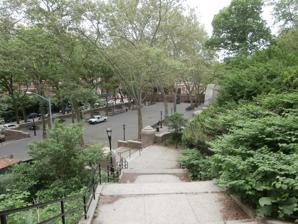
Building: Jackie Robinson Park
Country: United States of America
Year built: 1936
Public park in Manhattan, New York This article is about the park in New York City. For the stadium in Florida, see Jackie Robinson Ball Park . For the parkway in New York City, see Jackie Robinson Parkway . Jackie Robinson Park The curved stairway from Edgecombe Avenue and 150th Street, looking down toward the dance terrace Type Urban park Location Hamilton Heights and Harlem , Manhattan , New York City Coordinates 40°49′36″N 73°56′28″W / 40.82667°N 73.94111°W / 40.82667; -73.94111 Area 12.77 acres (5.17 ha) Created 1911 Operated by NYC Parks Public transit access Subway : ​ to 155th Street ​ ​ ​ to 145th Street ​ to 155th Street Bus : M2 , M3 , M10 , Bx6 , Bx6 SBS , Bx19 New York City Landmark Designated April 10, 2007 Reference no. 2238 Designated entity Bathhouse facade and pool New York City Landmark Designated April 10, 2007 Reference no. 2239 Designated entity Bathhouse interior Jackie Robinson Park (formerly Colonial Park ) is a public park in the Hamilton Heights and Harlem neighborhoods of Manhattan in New York City . The approximately 12.77-acre (5.17 ha) park is bounded by Bradhurst Avenue to the east, 155th Street to the north, Edgecombe Avenue to the west, and 145th Street to the south. The park has baseball fields, basketball courts, restrooms, and a bandshell , which are arranged around the park's steep terrain. It also includes the Jackie Robinson Play Center , which consists of a recreation center and a pool. Jackie Robinson Park is maintained by the New York City Department of Parks and Recreation (NYC Parks). The land for the park was acquired from 1894 to 1899 and the first section opened in 1911 as Colonial Park. Aymar Embury II designed the pool, which was constructed from 1935 to 1936 as part of a Works Progress Administration project. During the mid-20th century, the park received most of its other recreational facilities. The park was renamed after baseball player Jackie Robinson in 1978. The pool was extensively refurbished from 1978 to 1980. The New York City Landmarks Preservation Commission designated the park, as well as the lobby of the Jackie Robinson Play Center, as city landmarks in 2007. Description Jackie Robinson Park is bounded by 145th Street to the south, Edgecombe Avenue to the west, 155th Street and the 155th Street Viaduct to the north, and Bradhurst Avenue to the east. It covers 12.77 acres (5.17 ha), although the park is significantly narrower along its west–east axis relative to its width. Jackie Robinson Park's site encompasses steep terrain, with the Edgecombe Avenue portion being significantly higher than the Bradhurst Avenue portion. North of 155th Street, the cliff within Jackie Robinson Park becomes Coogan's Bluff , which is part of Highbridge Park ; the Polo Grounds baseball stadium was formerly below the cliff. Most of the facilities and entrances are along Bradhurst Avenue, although there are also stairs leading from Edgecombe Avenue's intersections with 145th, 150th and 155th Streets. Consequently, Jackie Robinson Park is more popular among residents of Central Harlem to the east than among residents of Hamilton Heights to the west. Jackie Robinson Park is one of four "Historic Harlem Parks", a group of parks by the New York City Department of Parks and Recreation (NYC Parks) that are characterized by their steep terrain. The other parks in the grouping are St. Nicholas Park and Morningside Park to the south, and Marcus Garvey Park to the southeast. Recreational facilities Basketball courts Jackie Robinson Park contains two playgrounds along the Bradhurst Avenue end, both with restrooms. The playgrounds are named after their respective cross streets, spelled out and in Roman numerals . Playground One Forty Nine CIL is at 149th Street, while Playground One Fifty Two CLII is between 152nd and 153rd Streets. The playground at 152nd Street was previously the park's wading pool. There is also a recreational area along Bradhurst Avenue between the two playgrounds. This consists of two baseball fields at 150th Street, one basketball court south of 150th Street, and four handball courts at 151st Street. The sporting fields and playgrounds were built in 1936, as part of the Works Progress Administration (WPA) program, and have been modified since then. The Jackie Robinson Pool is in the southernmost section of the park, just north of 146th Street. It consists of the main pool as well as a smaller water play area to the north. The deck surrounding the pool area is narrow because of the topography and width of the park. The topography constraints also resulted in an irregular shape for the pool area. The main pool measures 82 by 236 feet (25 by 72 m), with a depth of 3.5 feet (1.1 m). The pool could fit 4,090 bathers simultaneously and has a non-standard dimension compared to other WPA pools in the city. It is mostly rectangular, but its southern end is rounded as in a semicircle. The former diving pool to the north was pentagonal in layout, resembling a rectangle with the northwestern corner being truncated. It was converted into a children's play area with sprinklers and other water features. A set of bleachers runs along the western retaining wall of the main pool and the northern retaining wall of the original diving pool. South of the pool area is a service entrance with a circular plaza paved in hexagonal tiles. Recreation center Exterior of the recreation center, seen from Bradhurst Avenue The recreation center is built on a slope east of the pool between 146th and 147th Streets. The building contains a facade of brick in common bond and is arranged in a roughly rectangular shape, with its longer axis running north-south. It has a two-story primary facade on Bradhurst Avenue to the east and a one-story rear facade facing the pool to the west. The rear facade corresponds to the second story of the bathhouse. The bathhouse is designed with cylindrical shapes and Romanesque details. The decorative elements include stone corbels , courses , window sills , and rooftop balustrades . The design, more ornate than the other ten pools built as part of the same 1936 WPA program, has been compared to a medieval fortification. The eastern facade is composed of fourteen bays , which are separated by protruding cylindrical buttresses and contain recessed arches. The two central bays, which form the main entrance, are flanked by large cylindrical buttresses and separated by a smaller buttress. Each of the central bays contains a wide arch, a bas-relief related to swimming, a comparatively small doorway, and faded letters reading colonial park and play center . The six bays on either side contain narrower arches separated by small full-height buttresses. Inside the narrower arches are various windows and doors, arranged according to the interior use. The ends of the bathhouse contain large cylindrical buttresses similar to those flanking the main entrance. The southern facade has a brick wall with windows, while the northern facade has two arches. The western facade contains fourteen bays and is a simpler version of its counterpart on the east. The recreation center was intended to double as a bathhouse and an enclosed play area. The ground-floor lobby of the recreation center contains a glass ticket booth between the two main doorways, where visitors originally purchased tickets for admission to the pool. The ceiling is made of pointed Gothic arches. The ground-floor spaces north and south of the lobby are used for mechanical spaces. On the northwest and southwest corners of the lobby, two staircases with rounded risers lead up to the second floor, providing access to the men's and women's locker rooms and to the pool. There is also a bust of Jackie Robinson , the park's namesake and the first Black player in Major League Baseball , on the west wall. The bust was made by Inge Hardison and installed in 1981. The rest of the recreation center contains facilities including an indoor basketball court, cardio room, fitness room, gymnasium, media lab, and multipurpose room. Paths and other structures One of the park entrances At 147th Street is an open-air concrete bandshell, which is built into the hillside and faces a dance floor terrace to the east. The interior of the bandshell contains a mural depicting Robinson. The Robinson mural was painted in 2006 by the Junior League of New York. The dance floor terrace, a wide space with a floor of hexagonal stone pavers, extends north to 148th Street. The terrace is enclosed by a brick retaining wall featuring rounded seating niches with concrete benches, which in turn are separated by brick cylinders with stone caps. North of the dance floor terrace is a wide promenade with hexagonal-block pavers, extending to the recreational fields at 150th Street. The western retaining wall of the promenade contains rounded seating niches similar to those in the dance floor terrace. A curved concrete stair, which separates the dance floor terrace to the south and the promenade to the north, leads upward from 148th Street and Bradhurst Avenue to a landing at Edgecombe Avenue, just south of 150th Street. A path winds upward from the intersection of 150th Street and Bradhurst Avenue to the same landing. An additional path leads from 153rd Street at Bradhurst Avenue to Edgecombe Avenue's intersection with 155th Street and the 155th Street Viaduct. The paths predate the WPA renovations in 1936. The WPA removed some of the original paths to make way for the recreational fields, while repaving these paths with hexagonal pavers. Some of the paths subsequently were repaved in asphalt. There are two comfort stations, or restrooms, within the park. The comfort station adjoining the playground at 152nd Street is a single-story square structure with a hip roof , oriented 45 degrees from the surrounding streets. The brick facade contains large cylinders at each corner, with segmental arches between each cylinder. The other comfort station, adjoining the playground at 149th Street, is a single-story rectangular structure with a gable roof . The brick structure was built prior to the WPA renovations. Additionally, the southern boundary of the park contains a metal fence with brick piers capped with stone. History The park site occupies a high bluff formed by retreating glaciers. The area that later became Colonial Park was part of the Samuel Bradhurst estate in the late 18th and early 19th centuries. Brick buildings lined its southern edge and a few small residences were scattered throughout its interior in the early 1890s. Creation The act creating Colonial Park and the nearby St. Nicholas Park was passed on February 26, 1894. Edgecombe Road (later Avenue), which would form Colonial Park's western border, had not been drawn through the street grid, but was slated to be halfway between St. Nicholas Avenue to the west and Bradhurst Avenue to the east. A group of three commissioners was appointed to oversee land acquisition. Due to various legal disputes, the land acquisition was not completed until 1899. The land acquisition was estimated to cost $1.5 million for 192 parcels, although the New York City government initially opposed the appropriations, stating that some plots were valued at much higher prices than they were actually worth. Colonial Park, and later Colonial Pool, were so named because several American Revolutionary War battles had taken place in the area. During the first decade of the 20th century, the New York City government converted the land into a park. The northern half of the park, from 150th to 155th Streets, was laid out with paths and plantings in 1907 and 1908. The southern half, containing a playground and a restroom, opened to the public on August 12, 1911. The work had cost $2 million in total. In the years after Colonial Park's opening, the area to the west became known as Sugar Hill , a popular place for wealthy Black Americans to live during the Harlem Renaissance . One development within that area was the Colonial Park Apartments at 409 Edgecombe Avenue , which contained the residences of figures such as W. E. B. Du Bois and Thurgood Marshall . Colonial Park itself was used informally for concerts in its early years. Few improvements were made to the park in the two decades following its opening; in the early 1930s, it still retained its original playground, restroom, and paths. Works Progress Administration renovations Playground One Forty Nine CIL, at 149th Street In 1934, mayor Fiorello H. La Guardia nominated Robert Moses to become commissioner of a unified New York City Department of Parks and Recreation . At the time, the United States was experiencing the Great Depression ; immediately after La Guardia won the 1933 election , Moses began to write "a plan for putting 80,000 men to work on 1,700 relief projects". By the time he was in office, several hundred such projects were underway across the city. Moses was especially interested in creating new pools and other bathing facilities, such as those in Jacob Riis Park , Jones Beach , and Orchard Beach . He devised a list of 23 pools around the city, including one in Harlem. The pools would be built using funds from the Works Progress Administration (WPA), a federal agency created as part of the New Deal to combat the Depression's negative effects. Eleven of these pools were to be designed concurrently and open in 1936. Moses, along with architects Aymar Embury II and Gilmore David Clarke , created a common design for these aquatic centers. Each location was to have distinct pools for diving, swimming, and wading; bleachers and viewing areas; and bathhouses with locker rooms that could be used as gymnasiums. The pools were to have several common features, such as a minimum 55-yard (50 m) length, underwater lighting, heating, filtration, and low-cost construction materials. To fit the requirement for cheap materials, each building would be built using elements of the Streamline Moderne and Classical architectural styles. The buildings would also be near "comfort stations", additional playgrounds, and spruced-up landscapes. Construction for some of the 11 pools began in October 1934. In mid-1935, Moses announced that Colonial Park, which then contained an informal layout, would receive a recreational center with a swimming pool and sporting fields. An official press release stated that the city had failed to assemble another large site elsewhere in Harlem, but author Marta Gutman stated that Marcus Garvey Park in Central Harlem had been considered until the Harlem riot of 1935 . It is unknown whether Moses's racial views may have factored into the site's selection. Authors Steven Riess and Jeff Wiltse have alleged that the pool in Colonial Park, serving a largely Black neighborhood, was in an inconvenient location compared to other pools in largely white neighborhoods. Gutman writes that the Colonial Park Pool was used mostly by Black and Hispanic residents, while Harlem's other pool at Thomas Jefferson Park was used mostly by white residents of Italian Harlem . Embury filed construction plans for the bathhouse in October 1935, and a temporary bandshell was built the same year. The first improvement to be completed at Colonial Park was the playground at 152nd Street, which opened in April 1936. By mid-1936, ten of the eleven WPA-funded pools were completed and were being opened at a rate of one per week. The Colonial Park Pool was the tenth of these pools to open, although, at the time, the bathhouse was only partially completed. The pool opened on August 8, 1936, with performances by Bojangles Robinson and the 369th Regiment Band ; the ceremony was attended by over 25,000 people. Additional ballfields and courts were opened in October 1936, without any formal ceremony. The bandshell and dance terrace opened in July 1937, followed by the playground at 149th Street that October. Decline and renovations After the completion of the WPA improvements in Colonial Park, the facilities saw relatively few improvements, aside from periodic renovations. Both the diving pool and the wading pool were infilled at an unknown date. By the 1970s, Jackie Robinson Park and other city parks were in poor condition following the 1975 New York City fiscal crisis . NYC Parks commenced a project to restore the pools in several parks in 1977, including at Jackie Robinson Park, for whose restoration the agency set aside an estimated $2.6 million. The pool closed for renovation in 1978, and the park was renamed after Jackie Robinson the same year. The pool reopened in July 1980 after a $2.6 million renovation funded partially by the United States federal government. NYC Parks continued to face financial shortfalls in the coming years, and the pools retained a reputation for high crime. For the summer of 1991, mayor David Dinkins had planned to close all 32 outdoor pools in the city, a decision that was only reversed after a $2 million donation from a trust created upon the death of real estate developer Sol Goldman and $1.8 million from other sources. Additionally, in the 1990s, a practice called "whirlpooling" became common in New York City pools such as Jackie Robinson Park, wherein women would be inappropriately fondled by teenage boys. By the turn of the century, crimes such as sexual assaults had decreased in parks citywide due to increased security. Volunteers had also started planting greenery within Jackie Robinson Park by the end of the 1990s. In early 2000, NYC Parks completed a $1.3 million renovation, which included improvements to its playgrounds. In 2007, the New York City Landmarks Preservation Commission (LPC) designated Jackie Robinson Park, including the pool and play center, as a landmark. The commission had previously considered the pool for landmark status in 1990, along with the other ten WPA pools in the city. A $2 million renovation of the bandshell was completed in 2009. NYC Parks announced further renovations in 2016 as part of a $40 million program to renovate eight parks around the city. Of this, $4.7 million was allocated to improvements at Jackie Robinson Park. Because the park was a city landmark, LPC permission was needed for aspects of the renovation, such as a proposed replacement of the fences. The project was completed in 2020 and included modifications to the entrances, paths, lights, and other circulation features. See also List of New York City Designated Landmarks in Manhattan above 110th Street References Notes